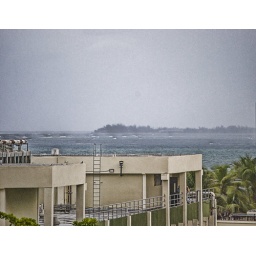
View of the ocean to the east of our hotel in San Juan, from our balcony